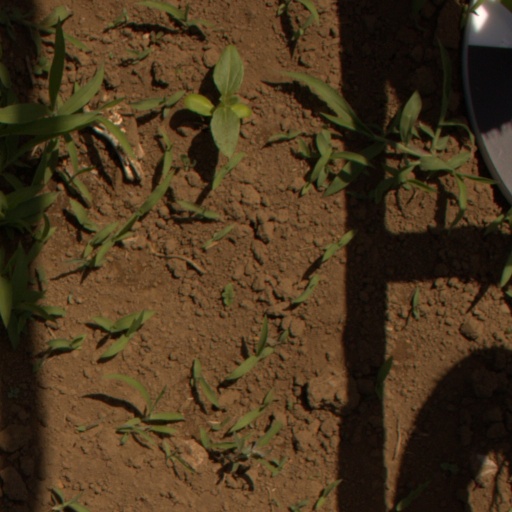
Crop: Jerusalem artichoke